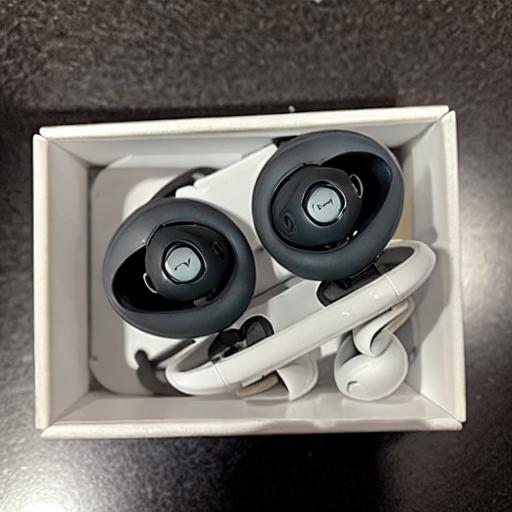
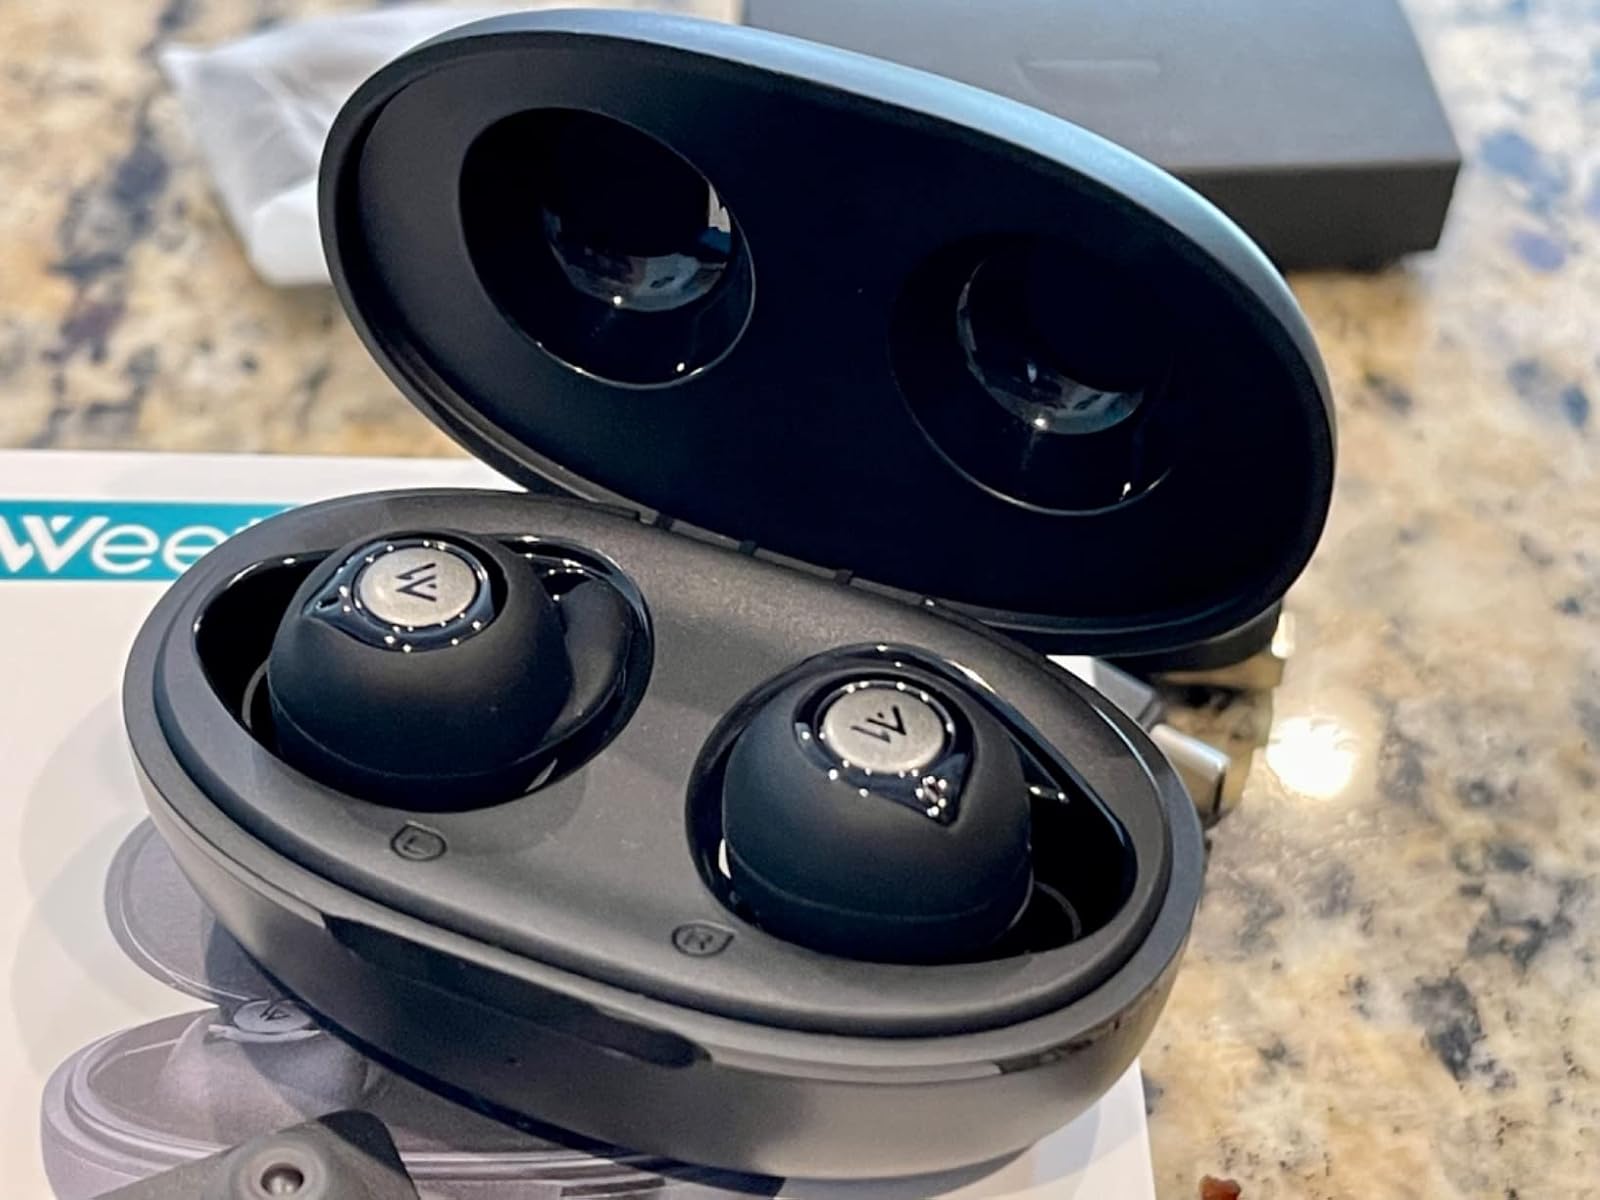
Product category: earbuds
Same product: no